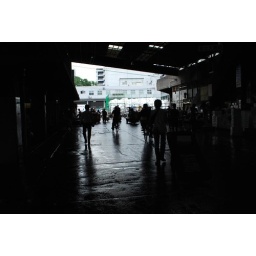
The most famous fish market in Japan